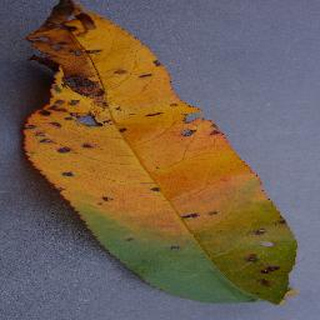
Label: peach_bacterial_spot